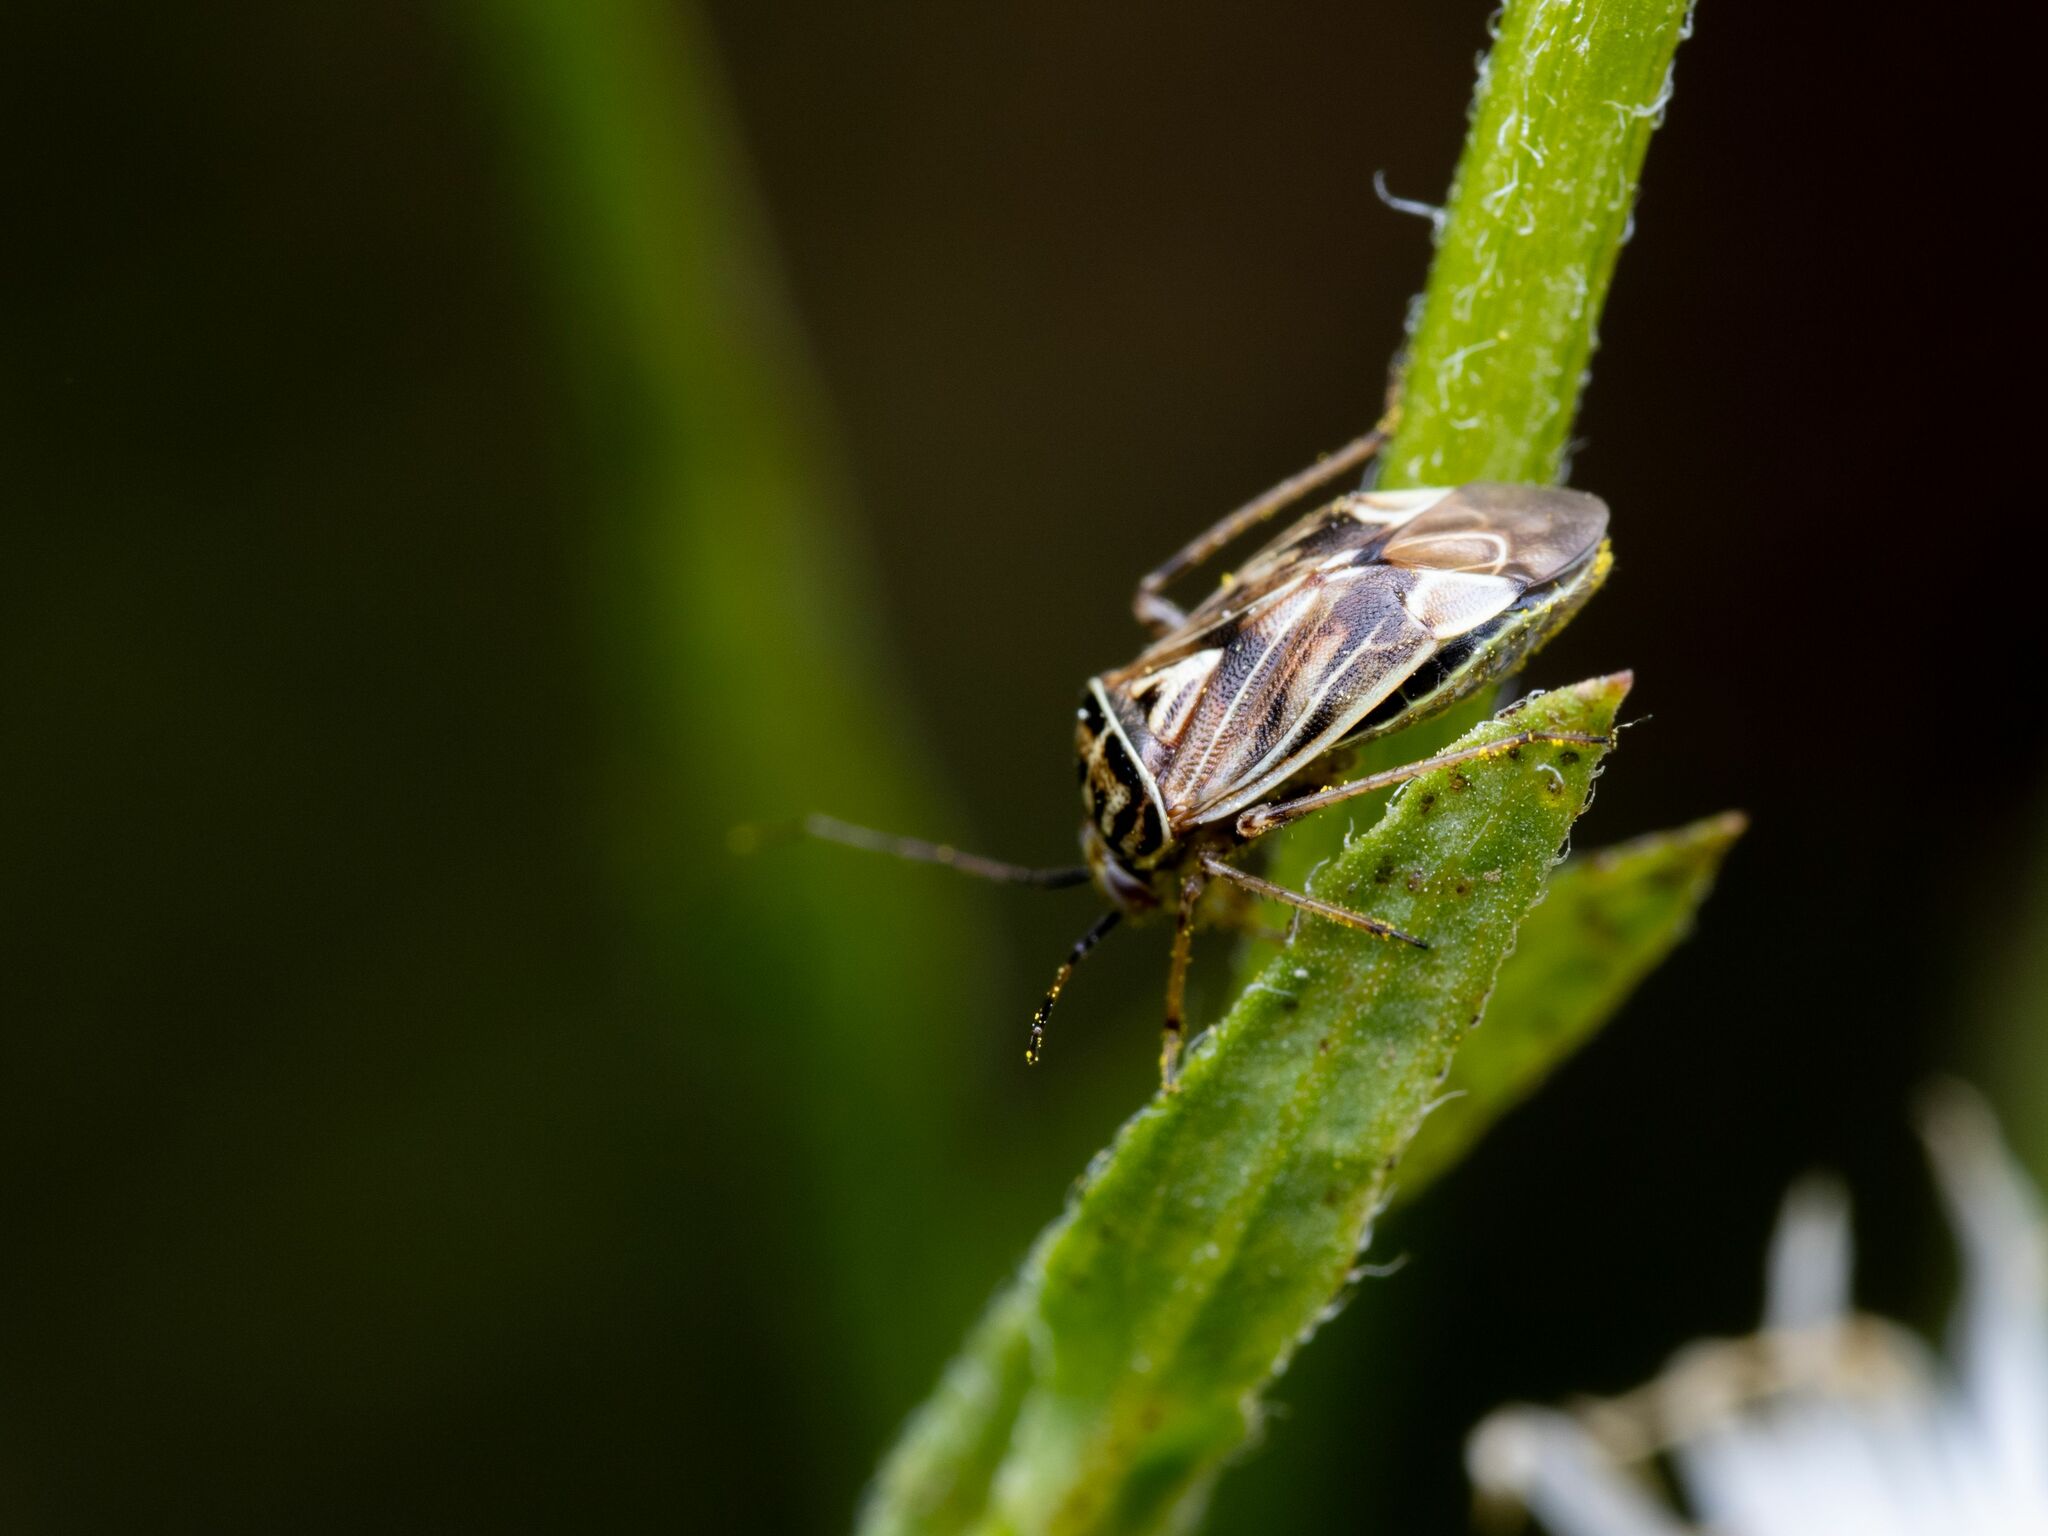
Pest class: lygus_bug